Mayor of Pichilemu

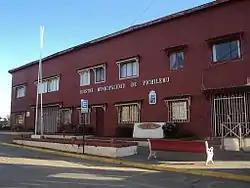
The former Pichilemu City Hall, demolished in 2011–12

Municipal elections, during which mayors are elected, take place every four years; they take place one year before presidential elections (since 2008) in the last Sunday of October. A notable exception was the 2021 municipal election, as it was postponed from October 2020 to April 2021, and then to May 2021, as a result of the COVID-19 pandemic. As a result, the 2016-2020 term was extended until 28 June 2021, while the 2020-2024 term was shortened by nearly seven months. Candidates must comply a number of requisites in order to run for mayor of Pichilemu; those include: to have completed secondary education ("Enseñanza Media"), to be a citizen, literate, to have resided in the Libertador General Bernardo O'Higgins Region for at least two years before the election, and to have their military status regularized. The mayor is usually sworn in on 6 December following the election. The next election for the mayor will be in 2024. Municipal elections originally elected three mayors, called "primer", "segundo", and "tercer alcalde", and a number of "regidores". For example, the results of the first elections in Pichilemu, for the term between 1894 and 1897, showed José María Caro Martínez, Pedro Nolasco de Mira, and Francisco Reyes elected as the first "primer", "segundo", and "tercer alcalde" of Pichilemu, respectively. The role of the "primer alcalde" equals that of the current mayor of Pichilemu. However, voting was not popular: only taxpayers and landowners could vote. According to the Decree #5655 of 4 December 1945, "regidores" were popularly elected, and they had the faculty to vote for the mayor that would rule for the local government three-year term. The 1973 Chilean coup d'état interrupted Washington Saldías Fuentealba's mayoral term, hence terminating possibilities of new elections. The military regime of Augusto Pinochet appointed seven mayors, who held the office in a period of nineteen years. Following the Chilean transition to democracy, the D'Hondt method of proportional representation was used in the municipal elections of 1992, 1996, and 2000: all candidates run in a single list, the most voted candidate becomes the mayor and other five/six become councilors, according to the aforementioned method. For the municipal elections beginning in 2004, candidates for mayor and councilor run in separate lists, and mayors are elected by simple majority of votes.